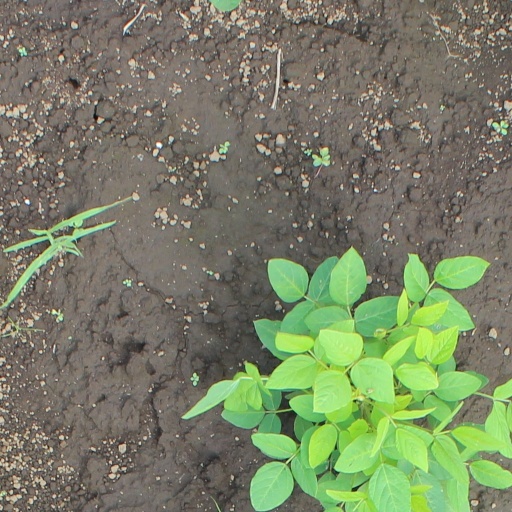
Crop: soybean